Luckin Coffee

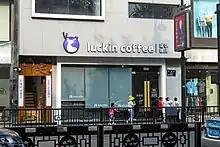
A Luckin Coffee retail store in Hangzhou (2019)

On 31 January 2020, short-seller Carson Block and his firm Muddy Waters Research published an anonymous 89-page investigative report on Twitter, claiming that Luckin Coffee had falsified financial and operational figures. The report claimed that the number of items sold per store was inflated by at least 69% in the third and by 88% in the fourth quarter of 2019, supposedly backed by 11,200 hours of video footage. Before the U.S. stock market opening on 3 February 2020, Luckin Coffee responded by formally denying all allegations made in the report.